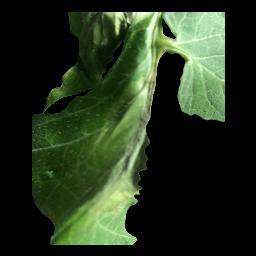
Label: Tomato___Late_blight